Luigi Chinetti

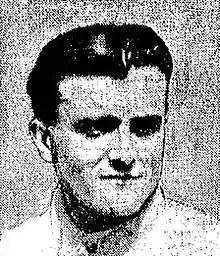

Luigi Chinetti (July 17, 1901 – August 17, 1994) was an Italian-born racecar driver, who emigrated to the United States during World War II. He drove in 12 consecutive 24 Hours of Le Mans races, taking three outright wins there and taking two more at the Spa 24 Hours race. Chinetti owned the North American Racing Team, which successfully ran privateer Ferraris in sports car and Formula One races. For many years he was the exclusive American importer of Ferrari automobiles to the United States.